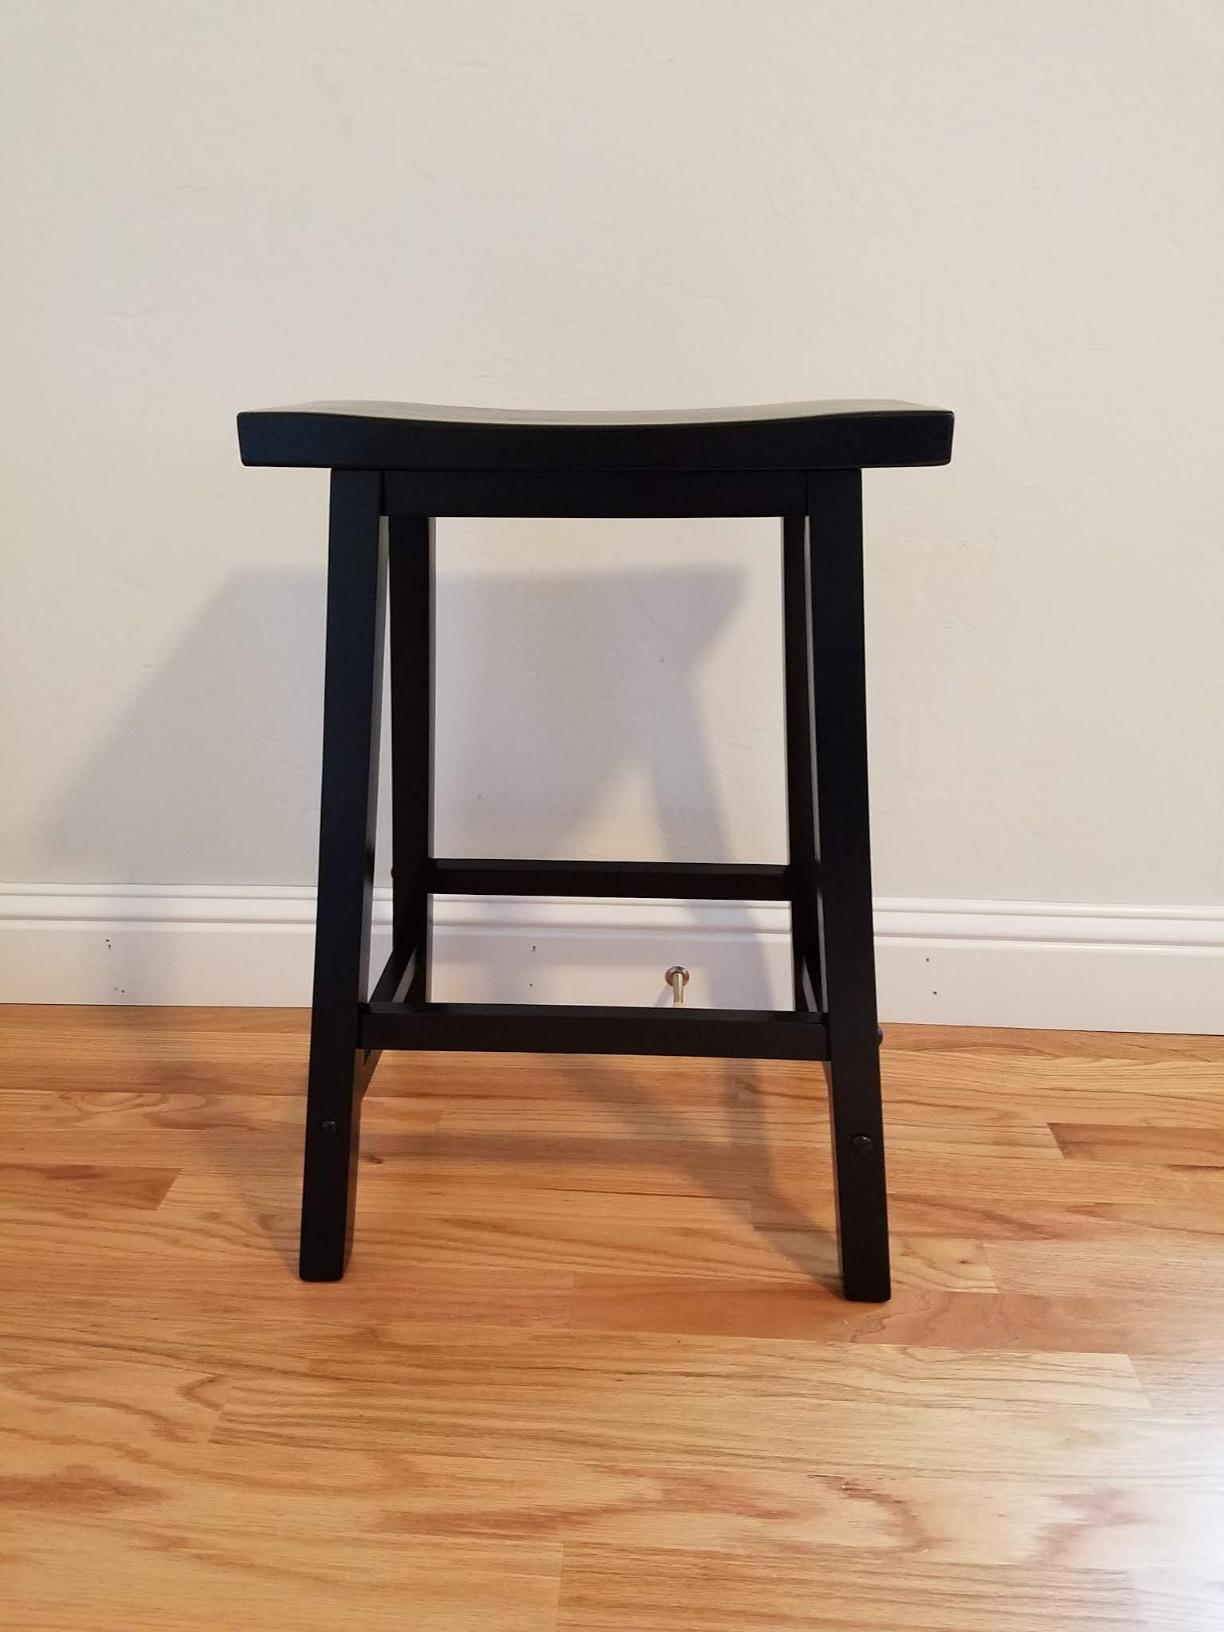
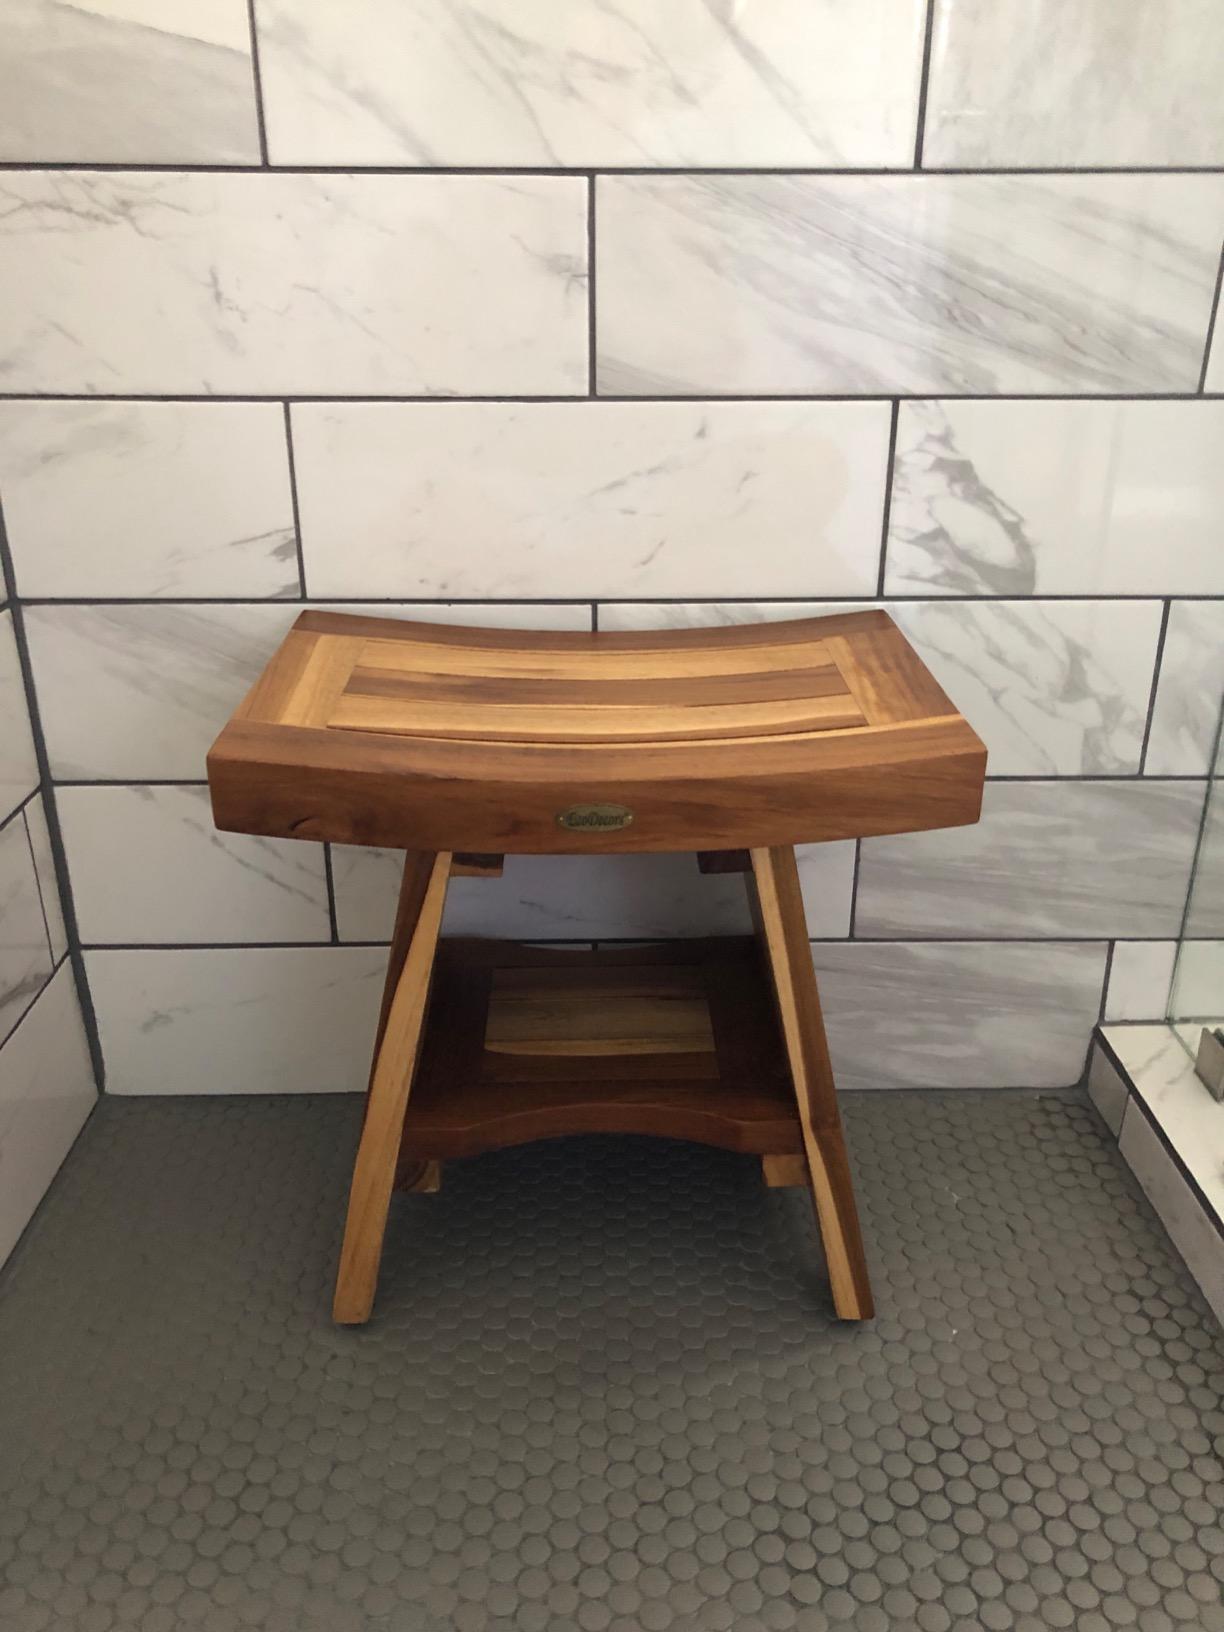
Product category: stool
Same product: no